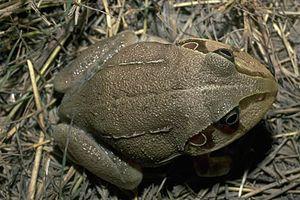
Dryopsophus novaehollandiae est une espèce d'amphibiens de la famille des Pelodryadidae.